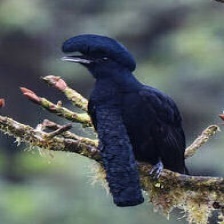
Species: UMBRELLA BIRD
Scientific name: CEPHALOPTERUS